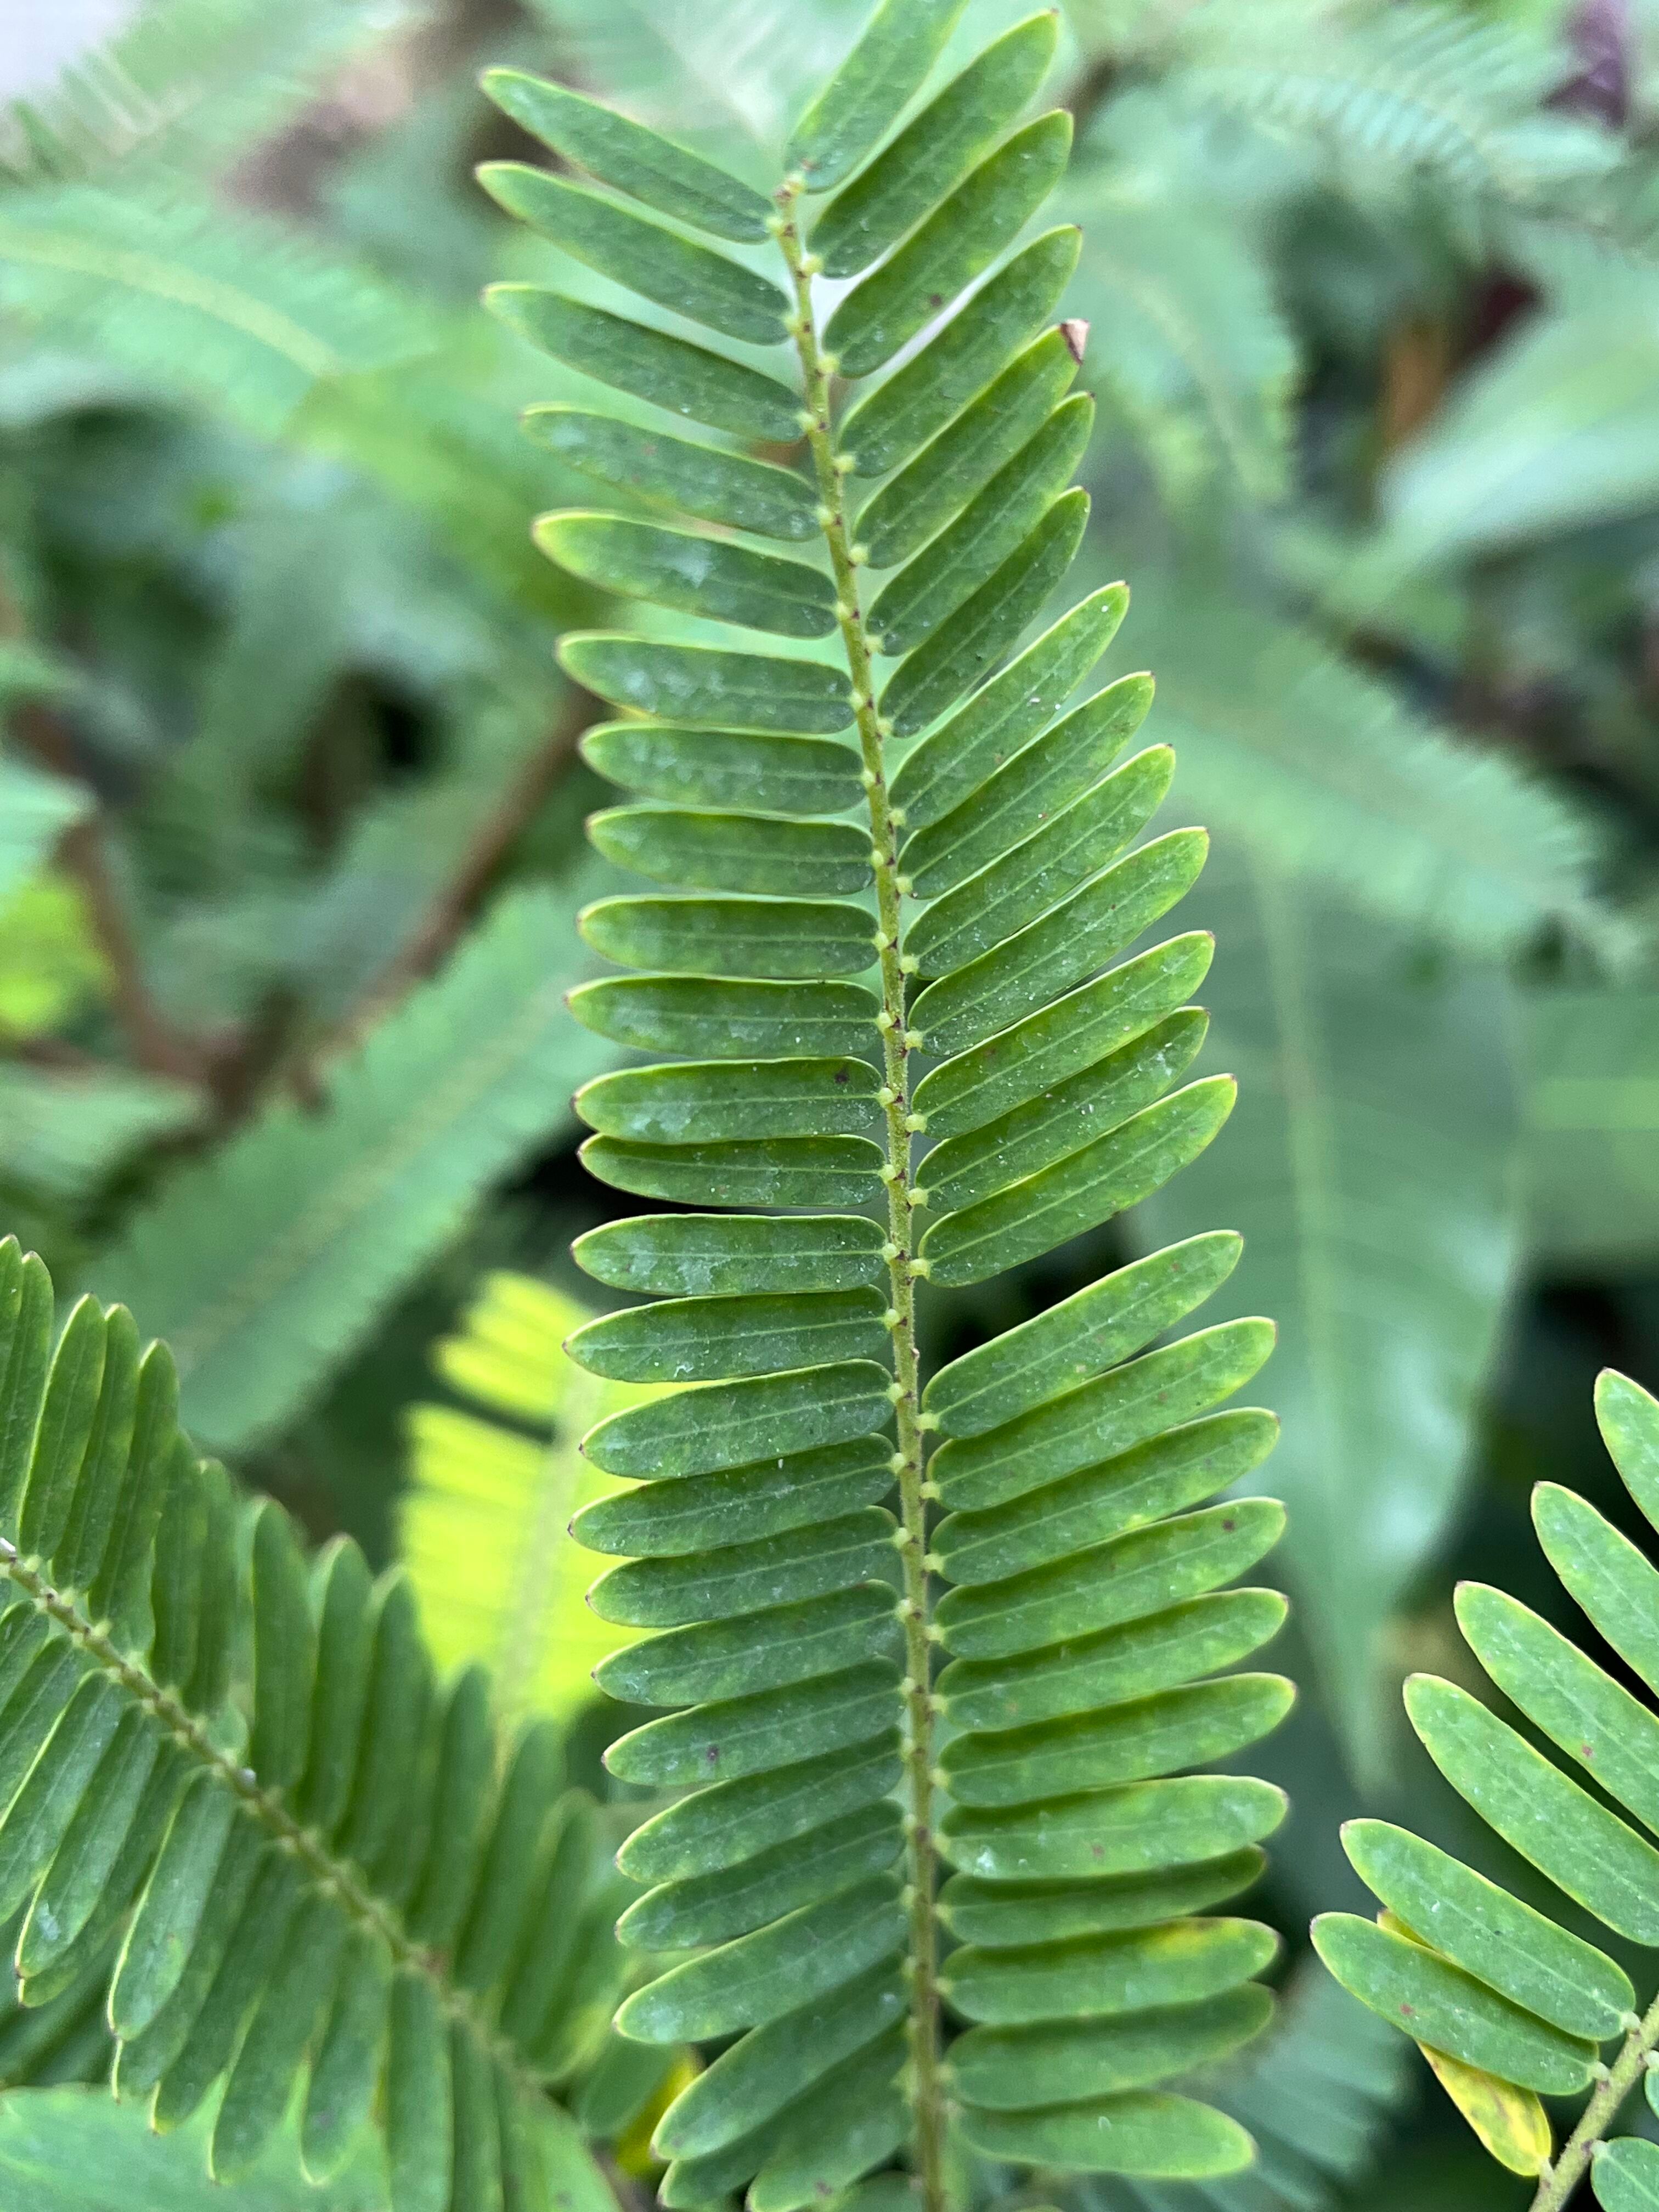
Plant species: phyllanthus-emblica